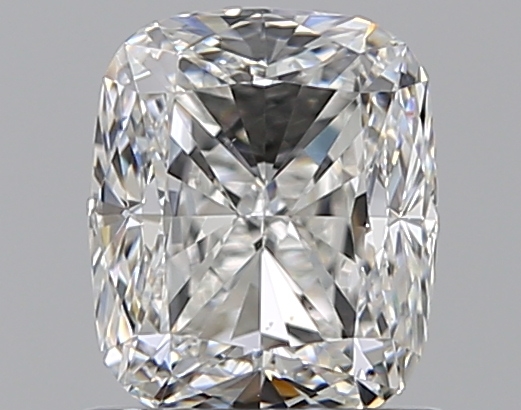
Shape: cushion
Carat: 1.01
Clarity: VS1
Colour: G
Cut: VG
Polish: EX
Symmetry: EX
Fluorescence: N
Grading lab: GIA
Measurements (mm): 6.15 x 5.19 x 3.63